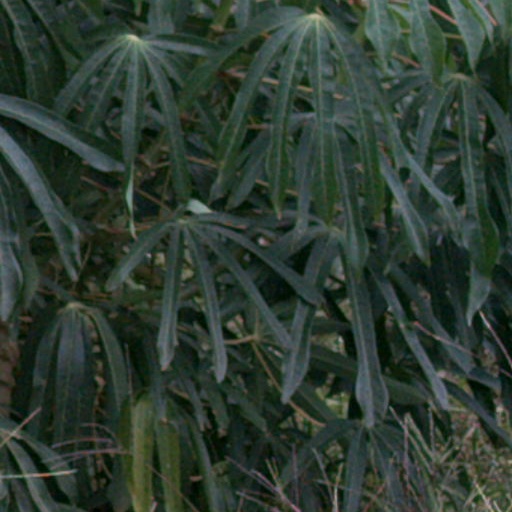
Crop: cassava